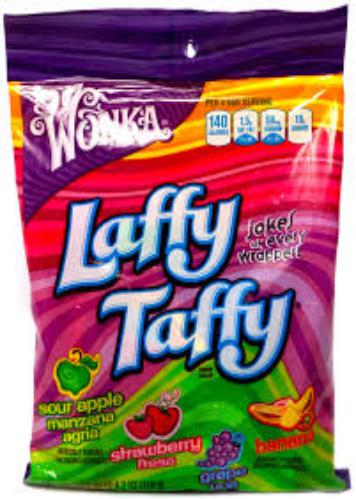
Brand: Laffy Taffy
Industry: Food